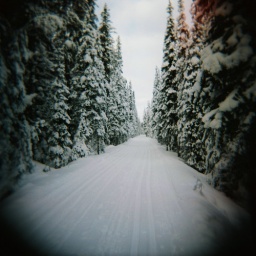
my first film shot everbabe and I went cross country skiinggetting outside in the mountains with him = happy